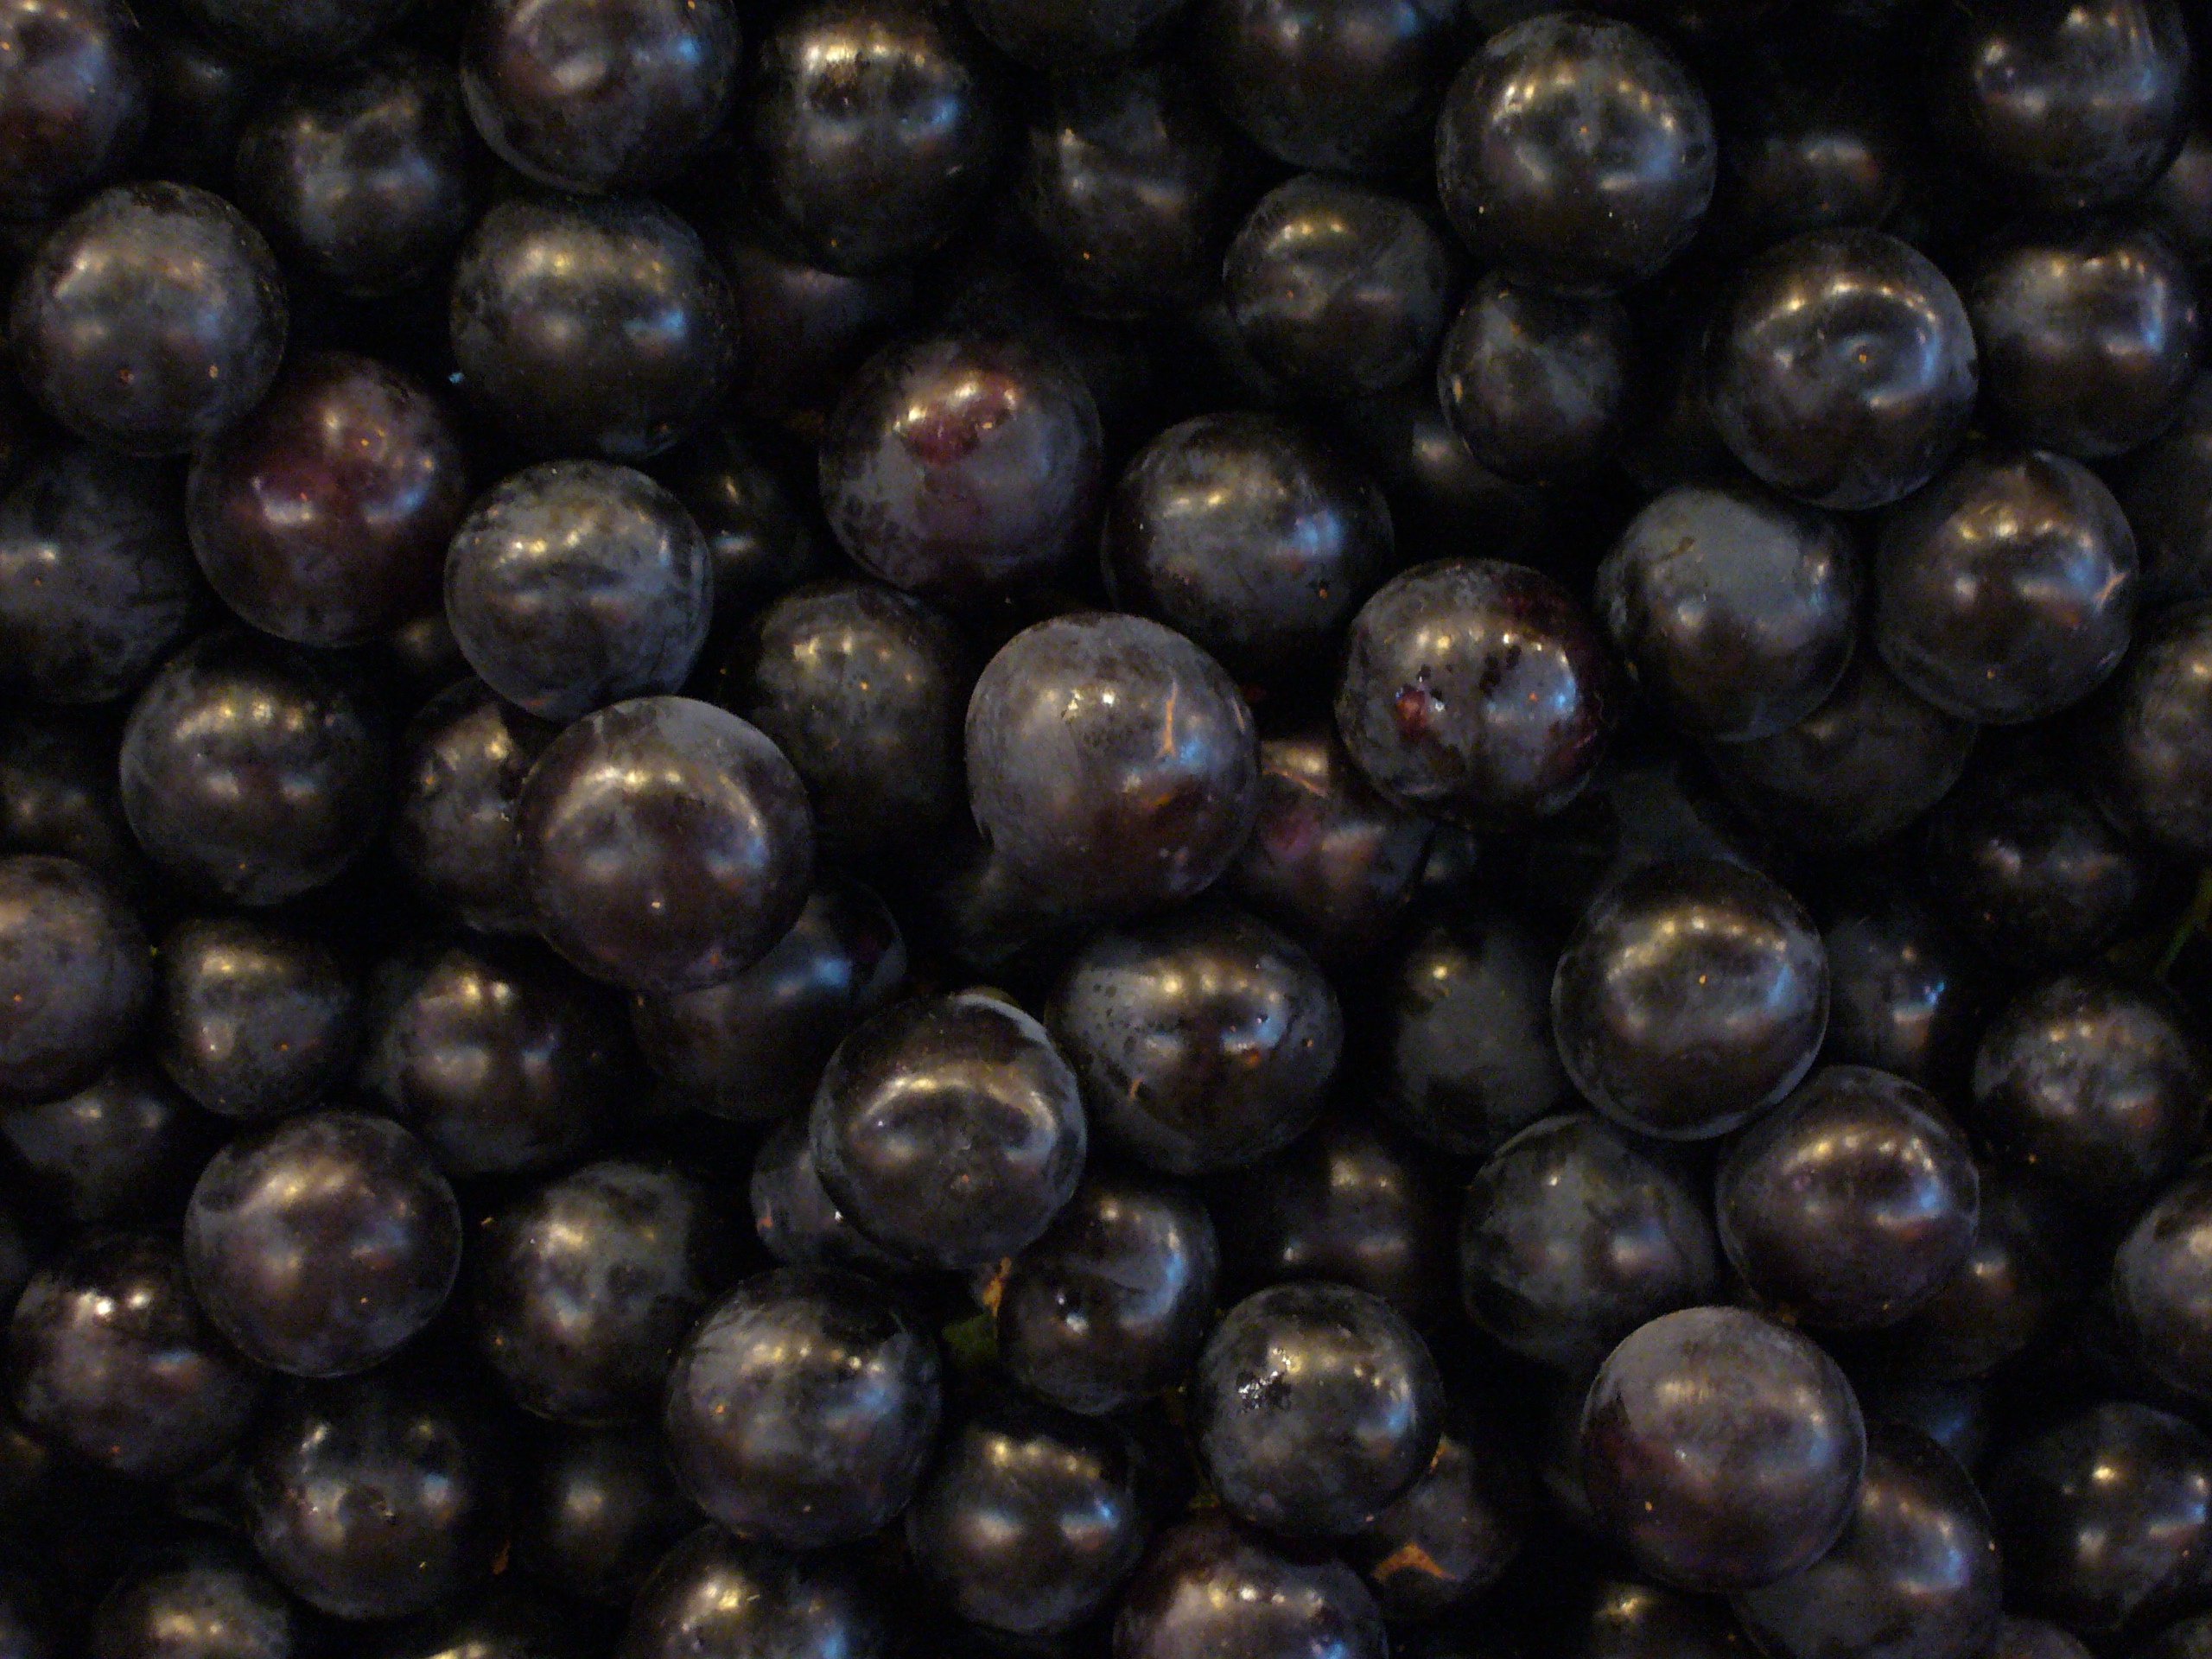
plant, fruit, berry, food, produce, blueberry, market, blue, healthy, blackberry, grapes, vitamins, flowering plant, bilberry, huckleberry, damson, chokeberry, land plant, zante currant